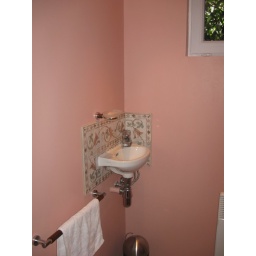
A tres petit sink in our guest house bathroom